Kenmore Farm

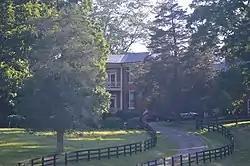
Farmhouse seen from Kenmore Road

Kenmore Farm is a historic farm and educational property at 369 Kenmore Road, just outside Amherst, Virginia. The centerpiece of the more than property is a c. 1856 brick Greek Revival farmhouse, built by Samuel Garland, Sr., a prominent local lawyer and politician. The property was used intermittently between 1872 and 1899 as a preparatory high school, operated by Henry Aubrey Strode, who later became the first president of Clemson University. As such, its building complex includes a dormitory and apartment building in addition to various mainly agricultural outbuildings, including a corn crib and barn, and the remnants of an outdoor summer kitchen. The property has seen predominantly agrarian use in the 20th century.